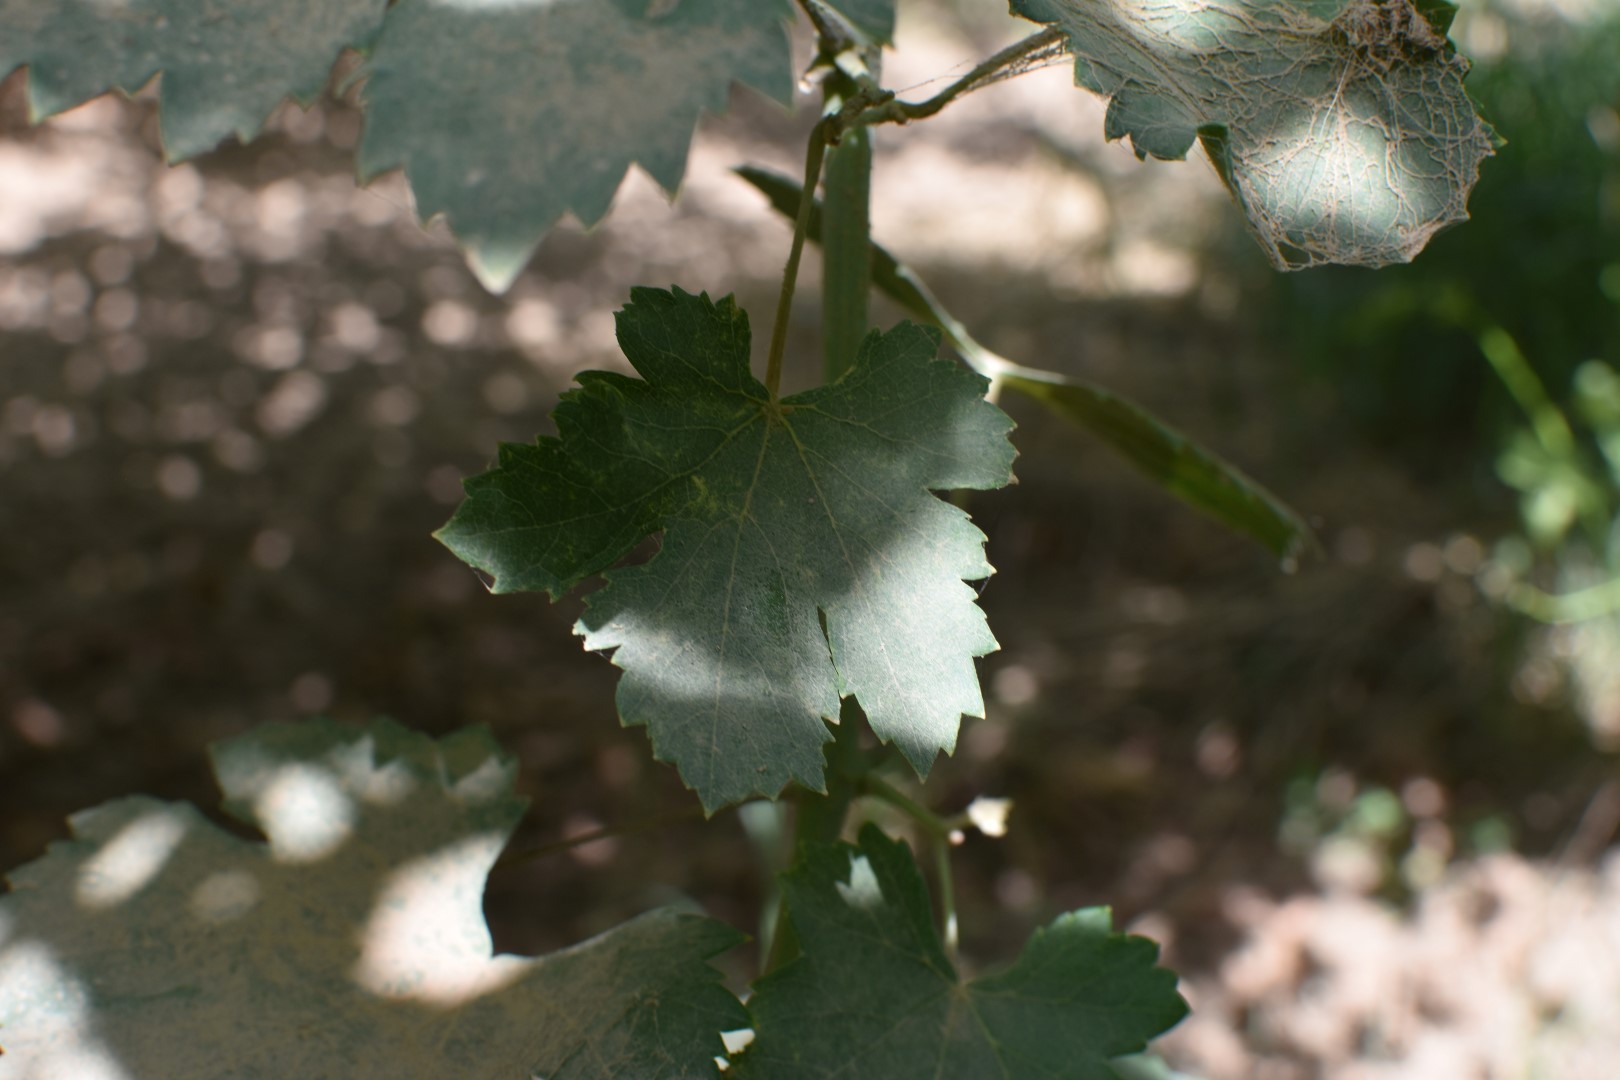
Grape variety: Halawani